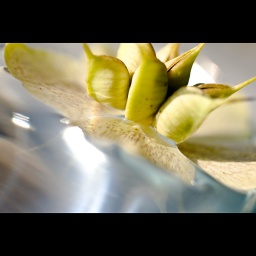
Playing around floating a hellebore seedhead/dead flower head on a bowl of water. DSC_1905-1-resized